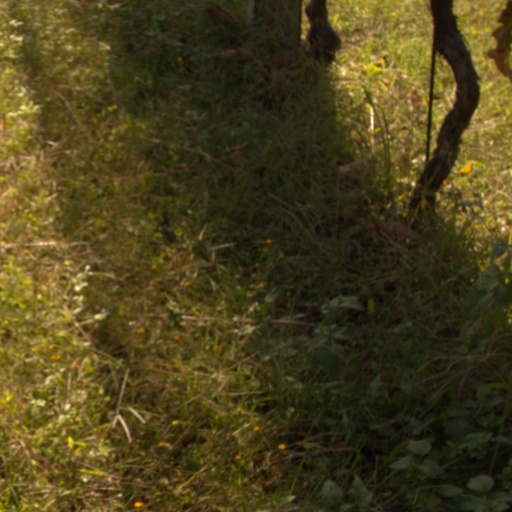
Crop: grape